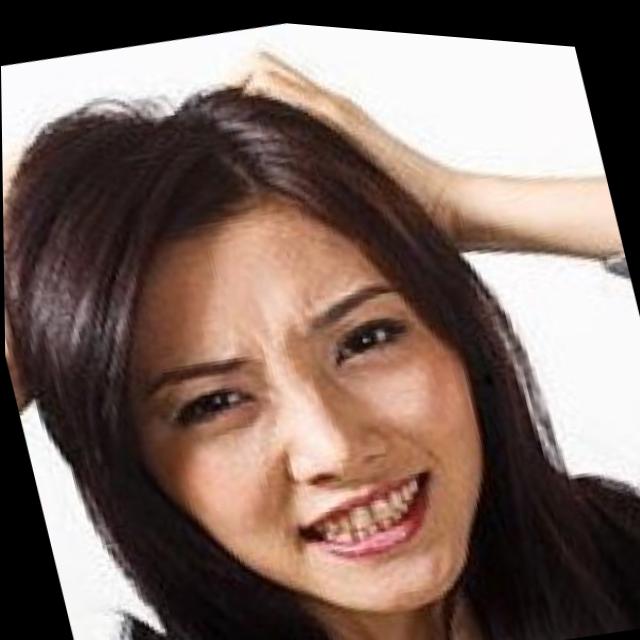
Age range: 21-44